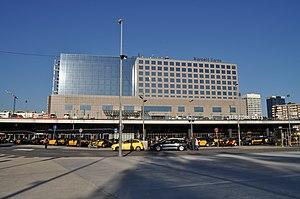
Gare de Barcelone-Sants.